Paulo Centurión

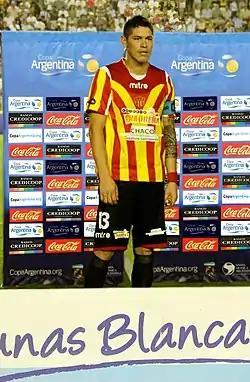
Centurion posing for photographers before the match between Sarmiento and Racing Avellaneda in the 2011–12 Copa Argentina r16

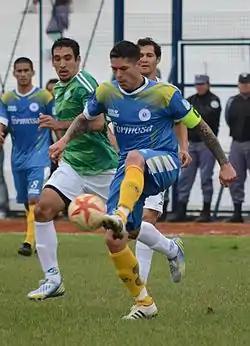

On 2 August 2011, Centurión was signed by Torneo Argentino B club Sarmiento de Resistencia. He made his official debut for the club on 6 September 2011 in the Second Round of the Copa Argentina against San Martin of Formosa, where Sarmiento won 4–3 by way of penalties (0–0 draw after 90 minutes). Centurión, along with his team, advanced to the round of 16 after beating higher-division teams like second division club Gimnasia y Esgrima de Jujuy in the round of 64, and 2011–12 Primera División champion Arsenal de Sarandi in the round of 32. In the round of 16, Sarmiento faced eventual cup-runner up Racing de Avellaneda; The club lost the match 2–0 and was eliminated from the tournament, although with the best performance from a Torneo Argentino B club.